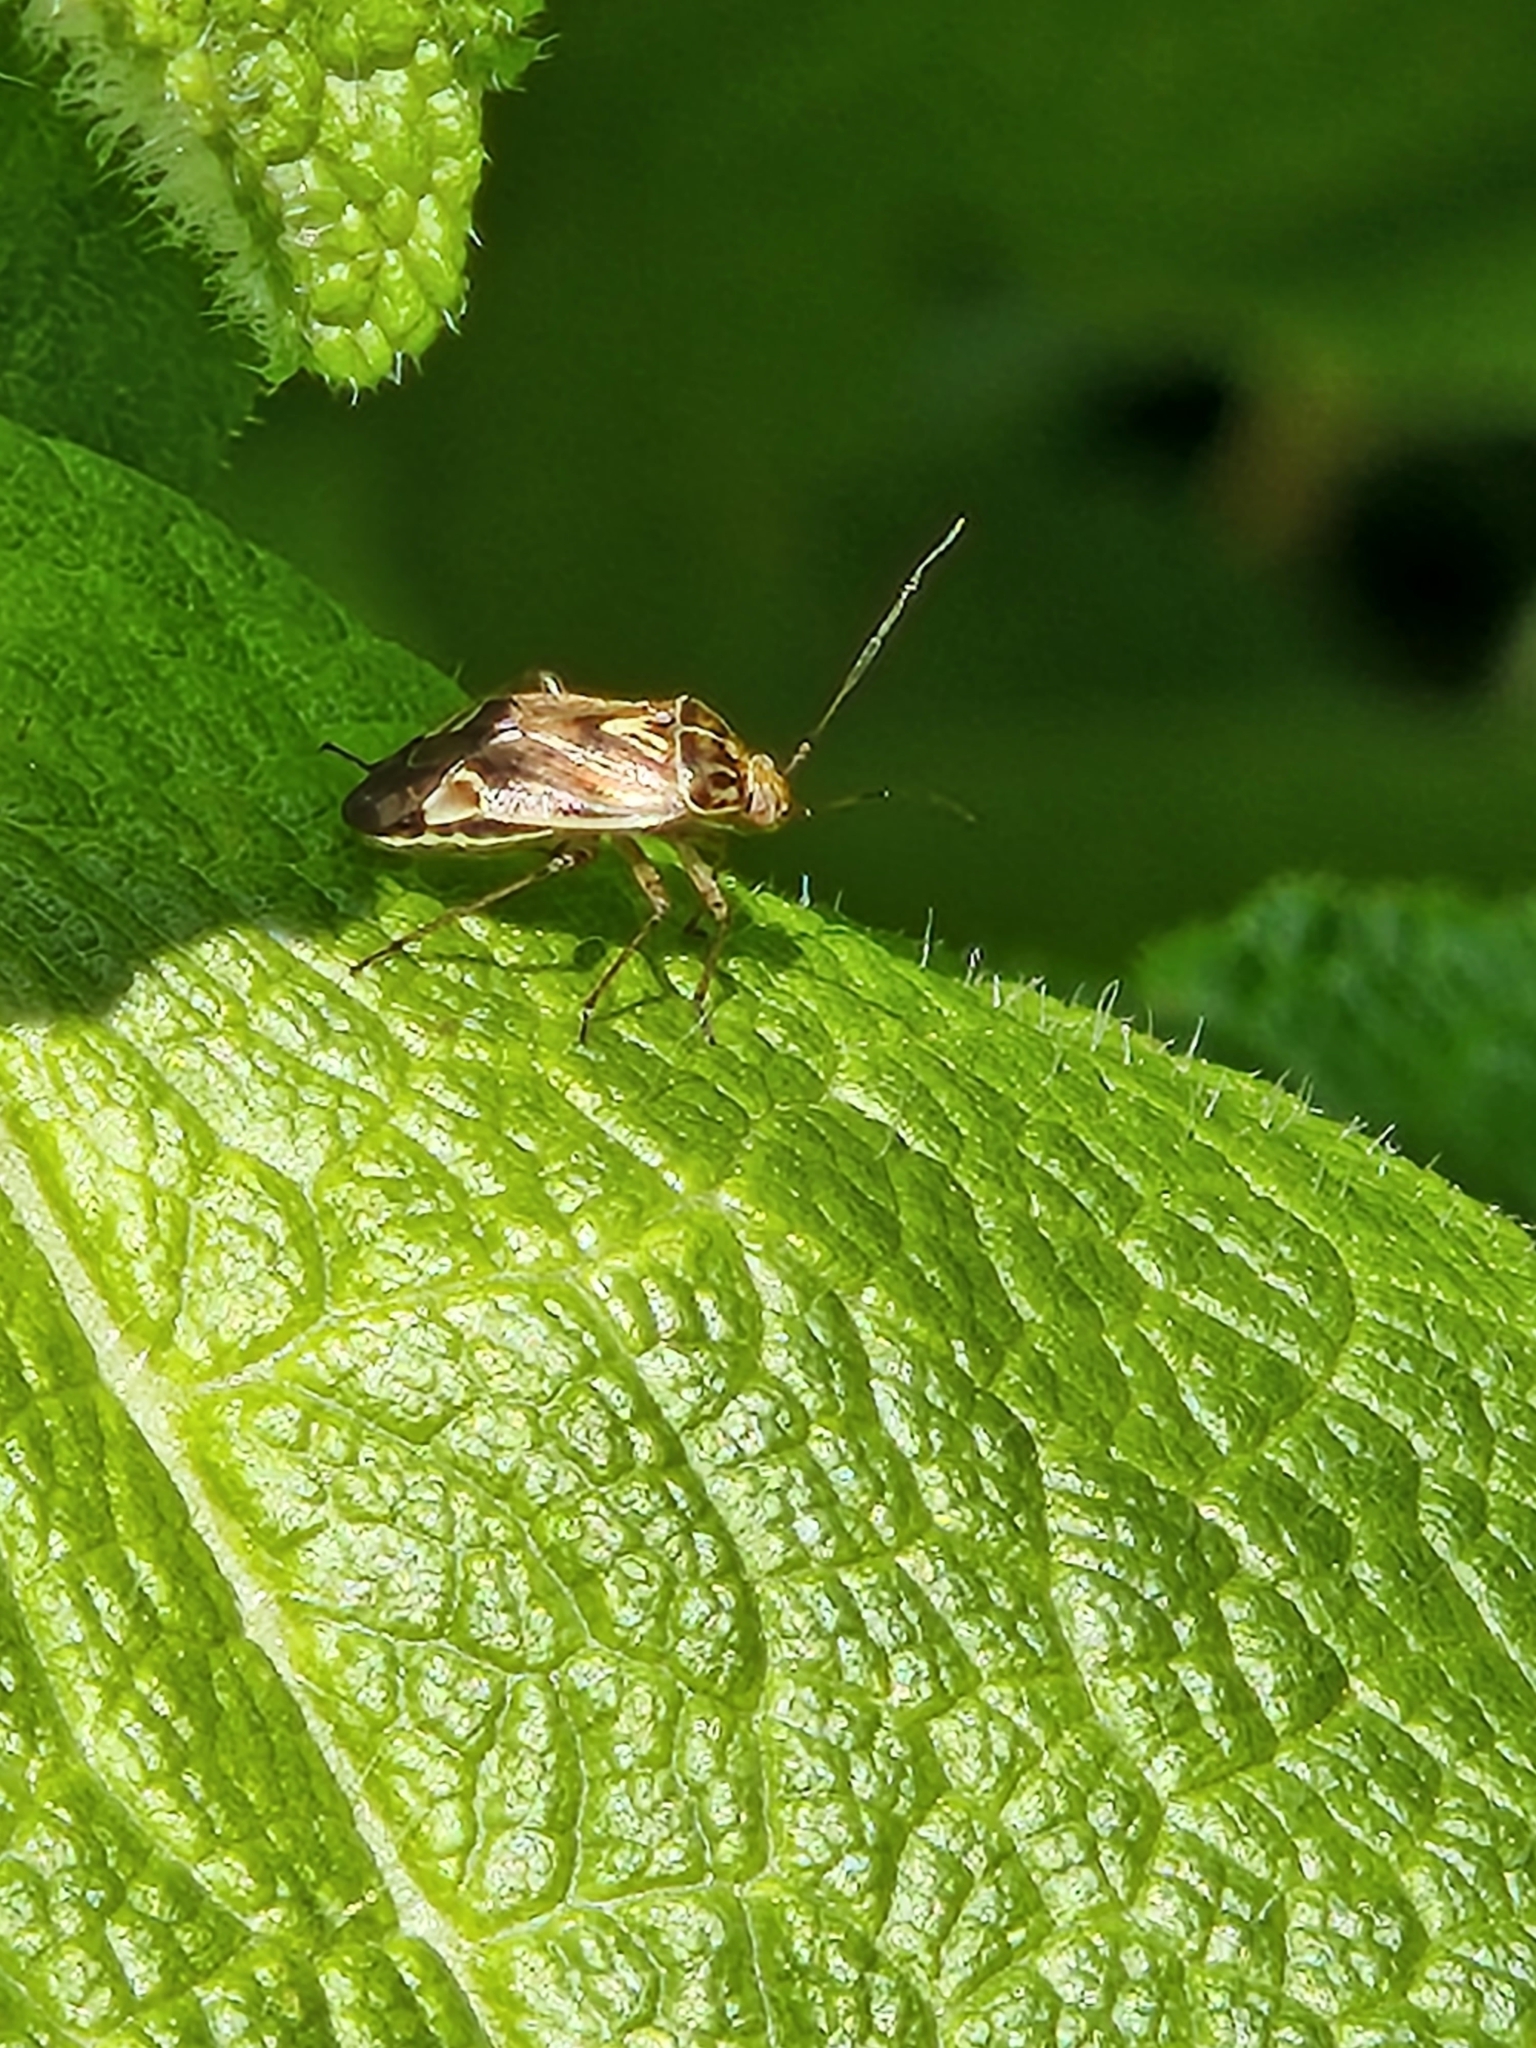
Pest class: lygus_bug